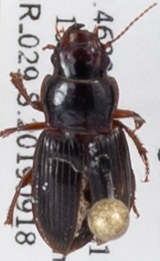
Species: Cratacanthus dubius
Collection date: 2019-09-18
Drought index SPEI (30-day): -0.26
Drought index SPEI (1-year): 0.454
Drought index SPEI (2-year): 0.8